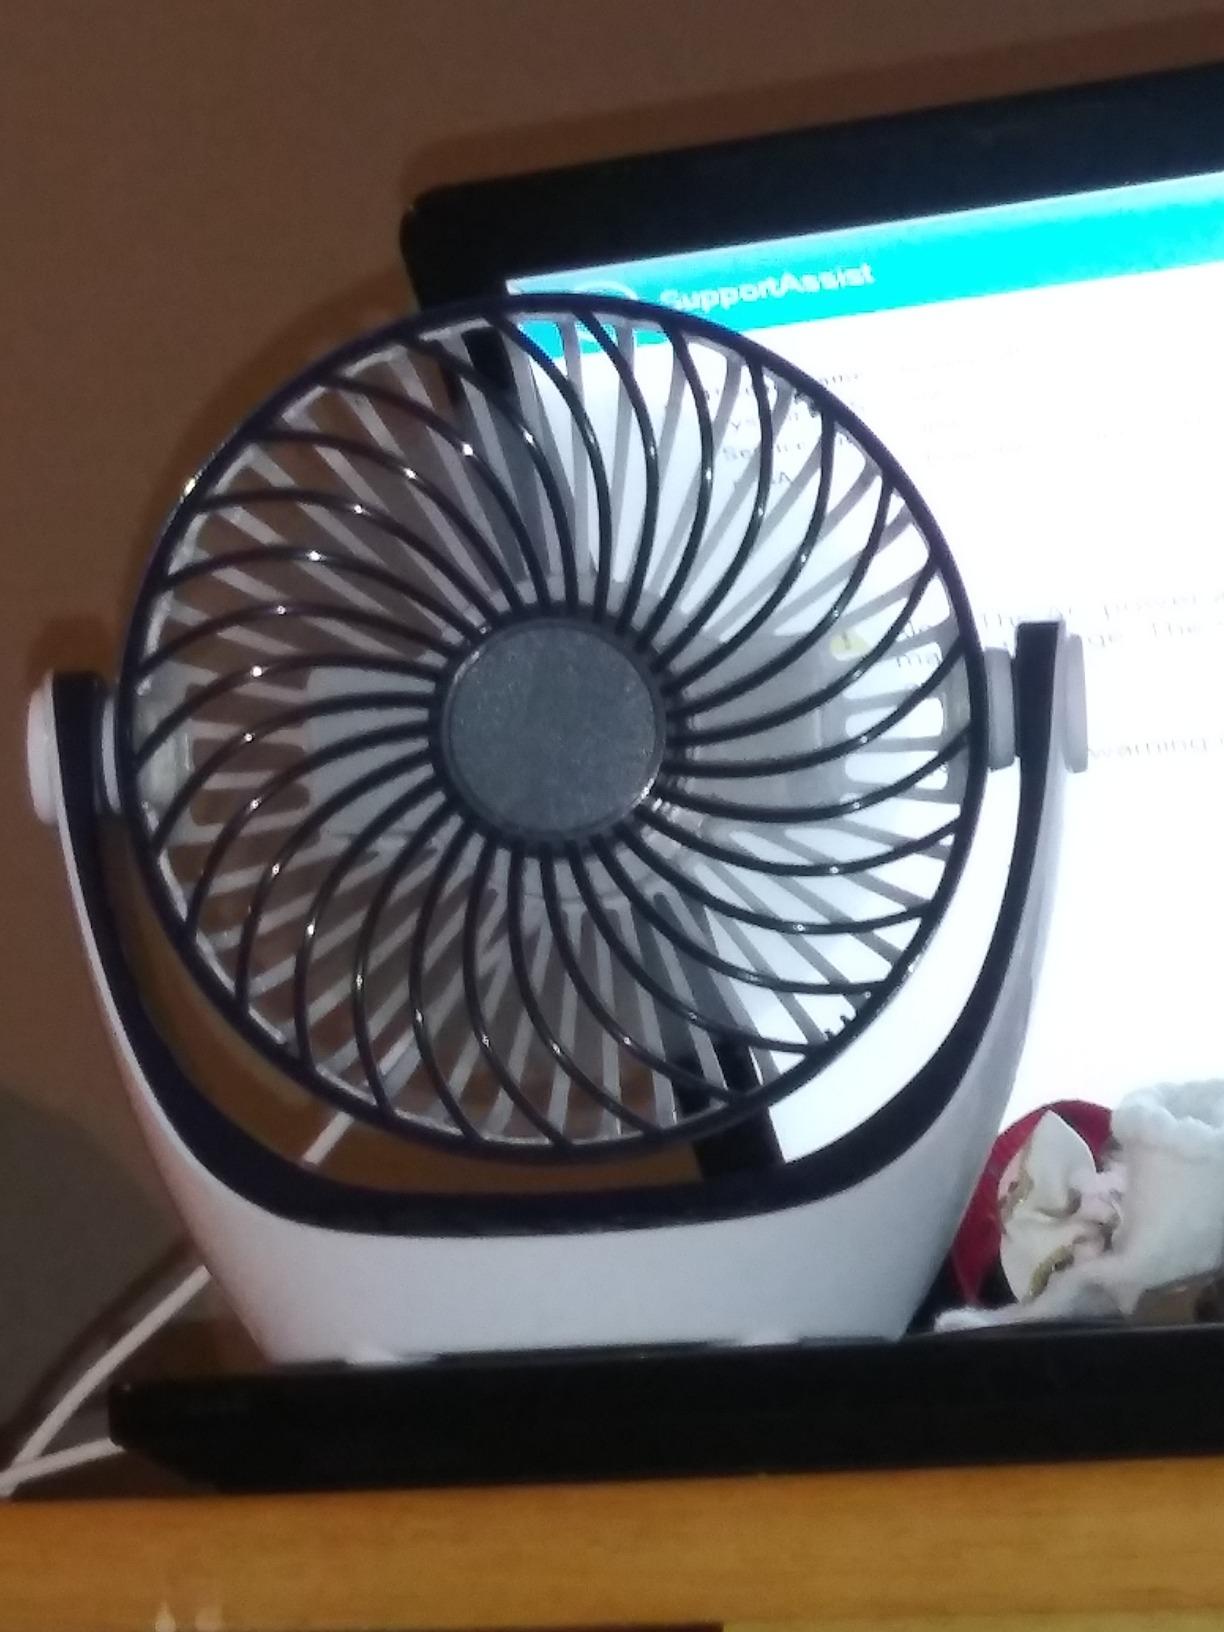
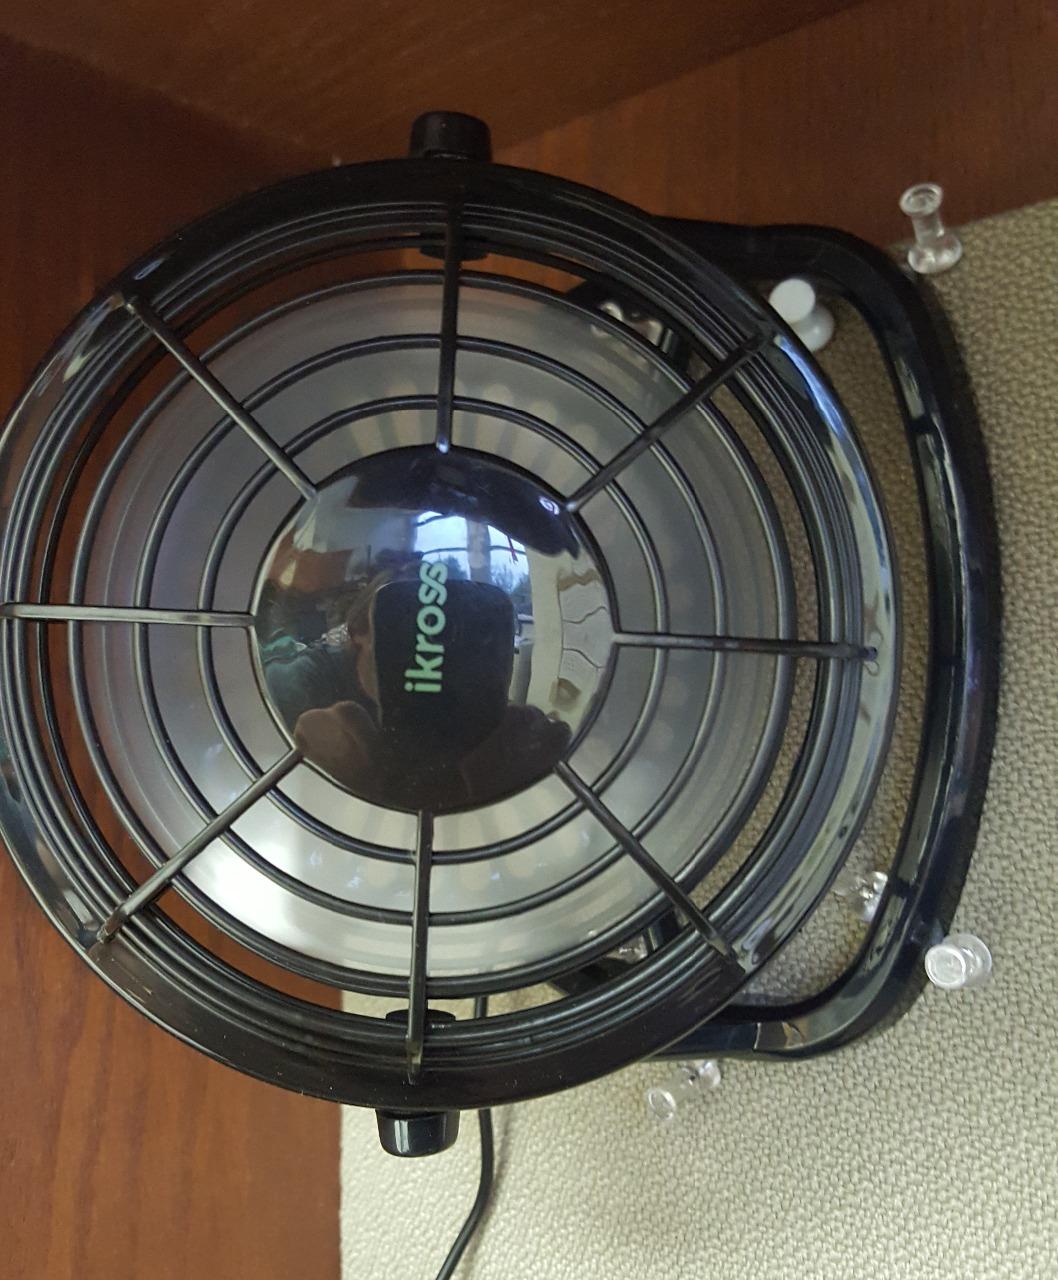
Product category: fan
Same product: no